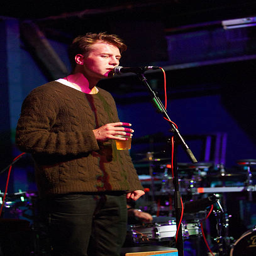
electronic artist performs on stage at a city .